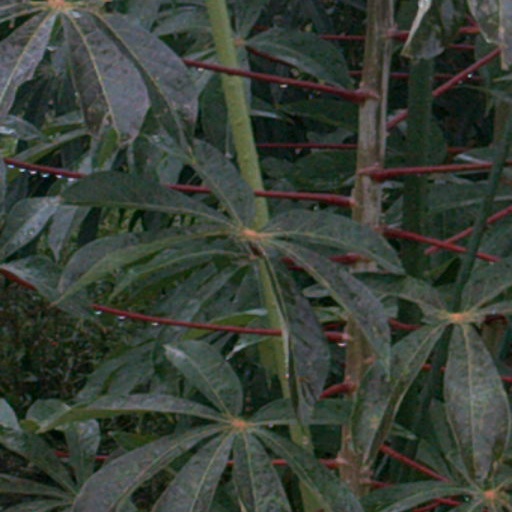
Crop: cassava